The Bard (poem)

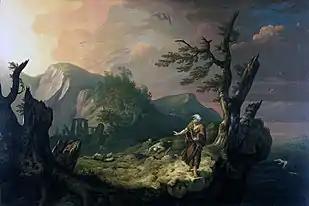
"The Bard" (1774) by Thomas Jones, National Museum of Wales

The Bard. A Pindaric Ode (1757) is a poem by Thomas Gray, set at the time of Edward I's conquest of Wales. Inspired partly by his researches into medieval history and literature, partly by his discovery of Welsh harp music, it was itself a potent influence on future generations of poets and painters, seen by many as the first creative work of the Celtic Revival and as lying at the root of the Romantic movement in Britain.